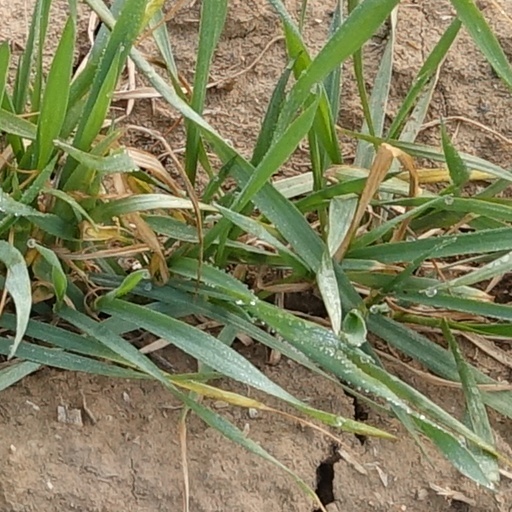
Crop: wheat